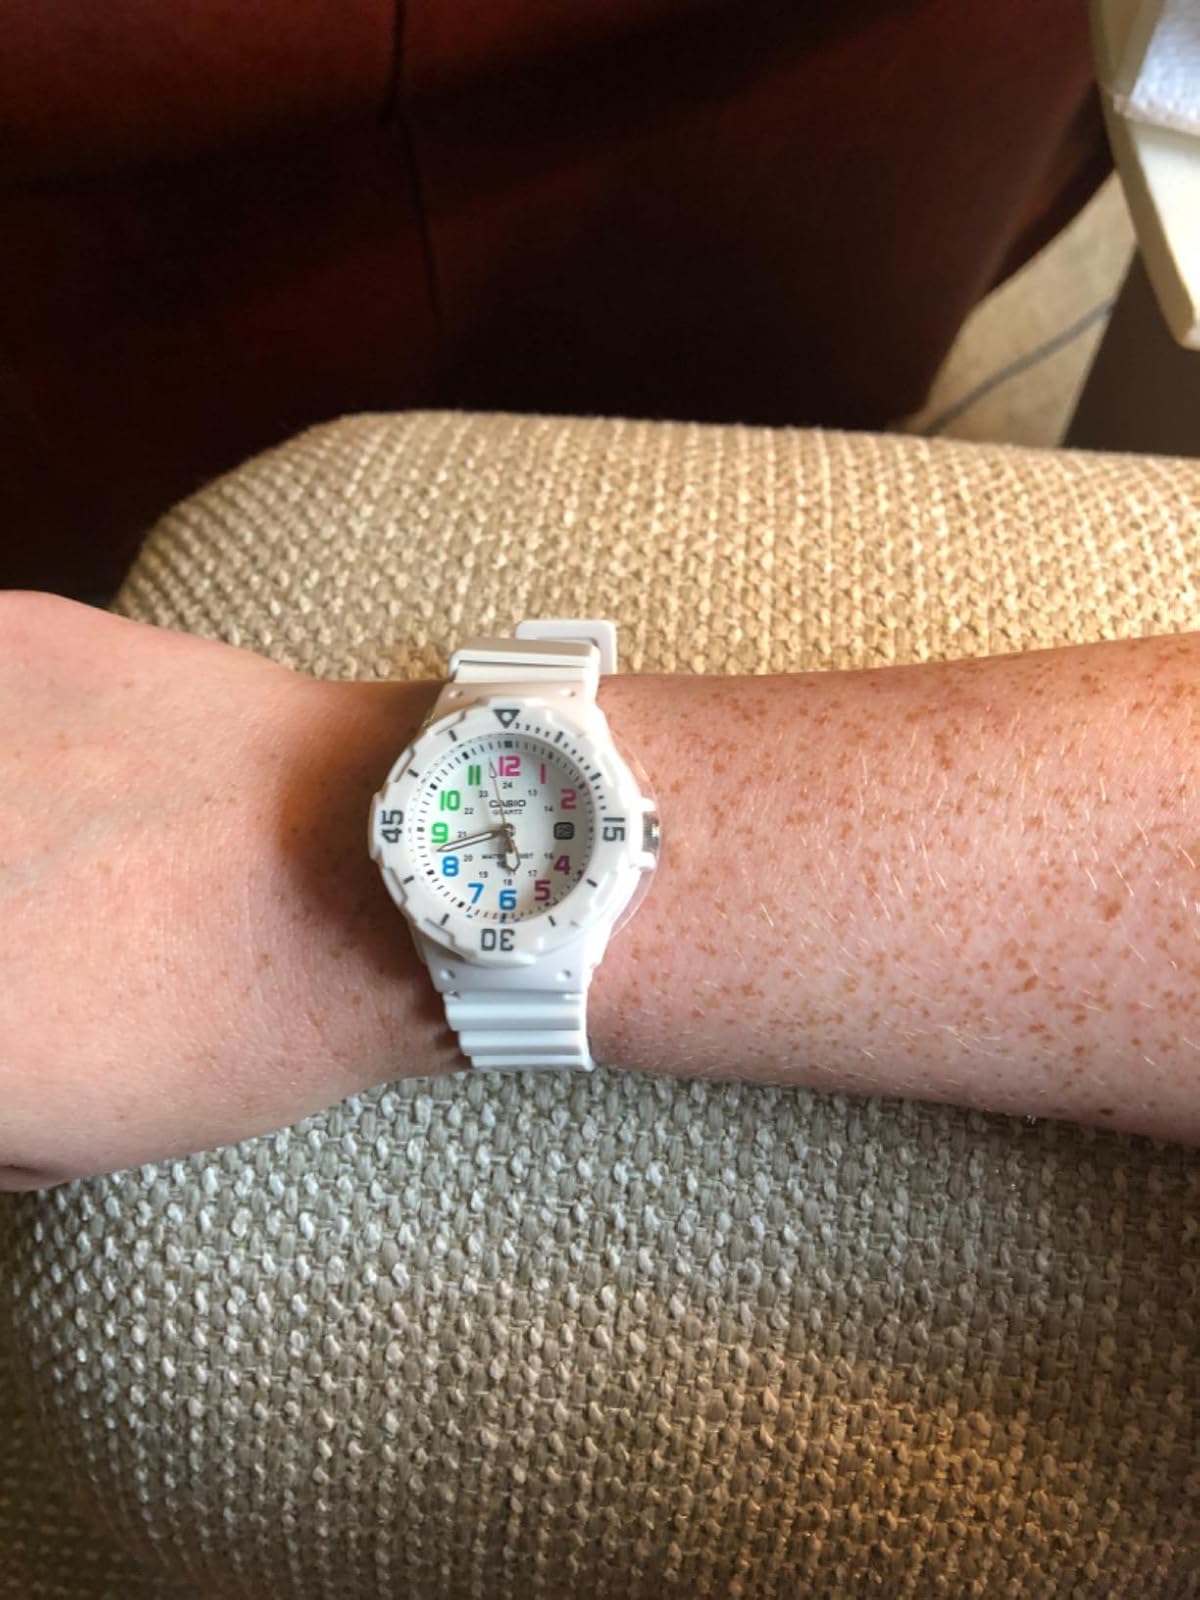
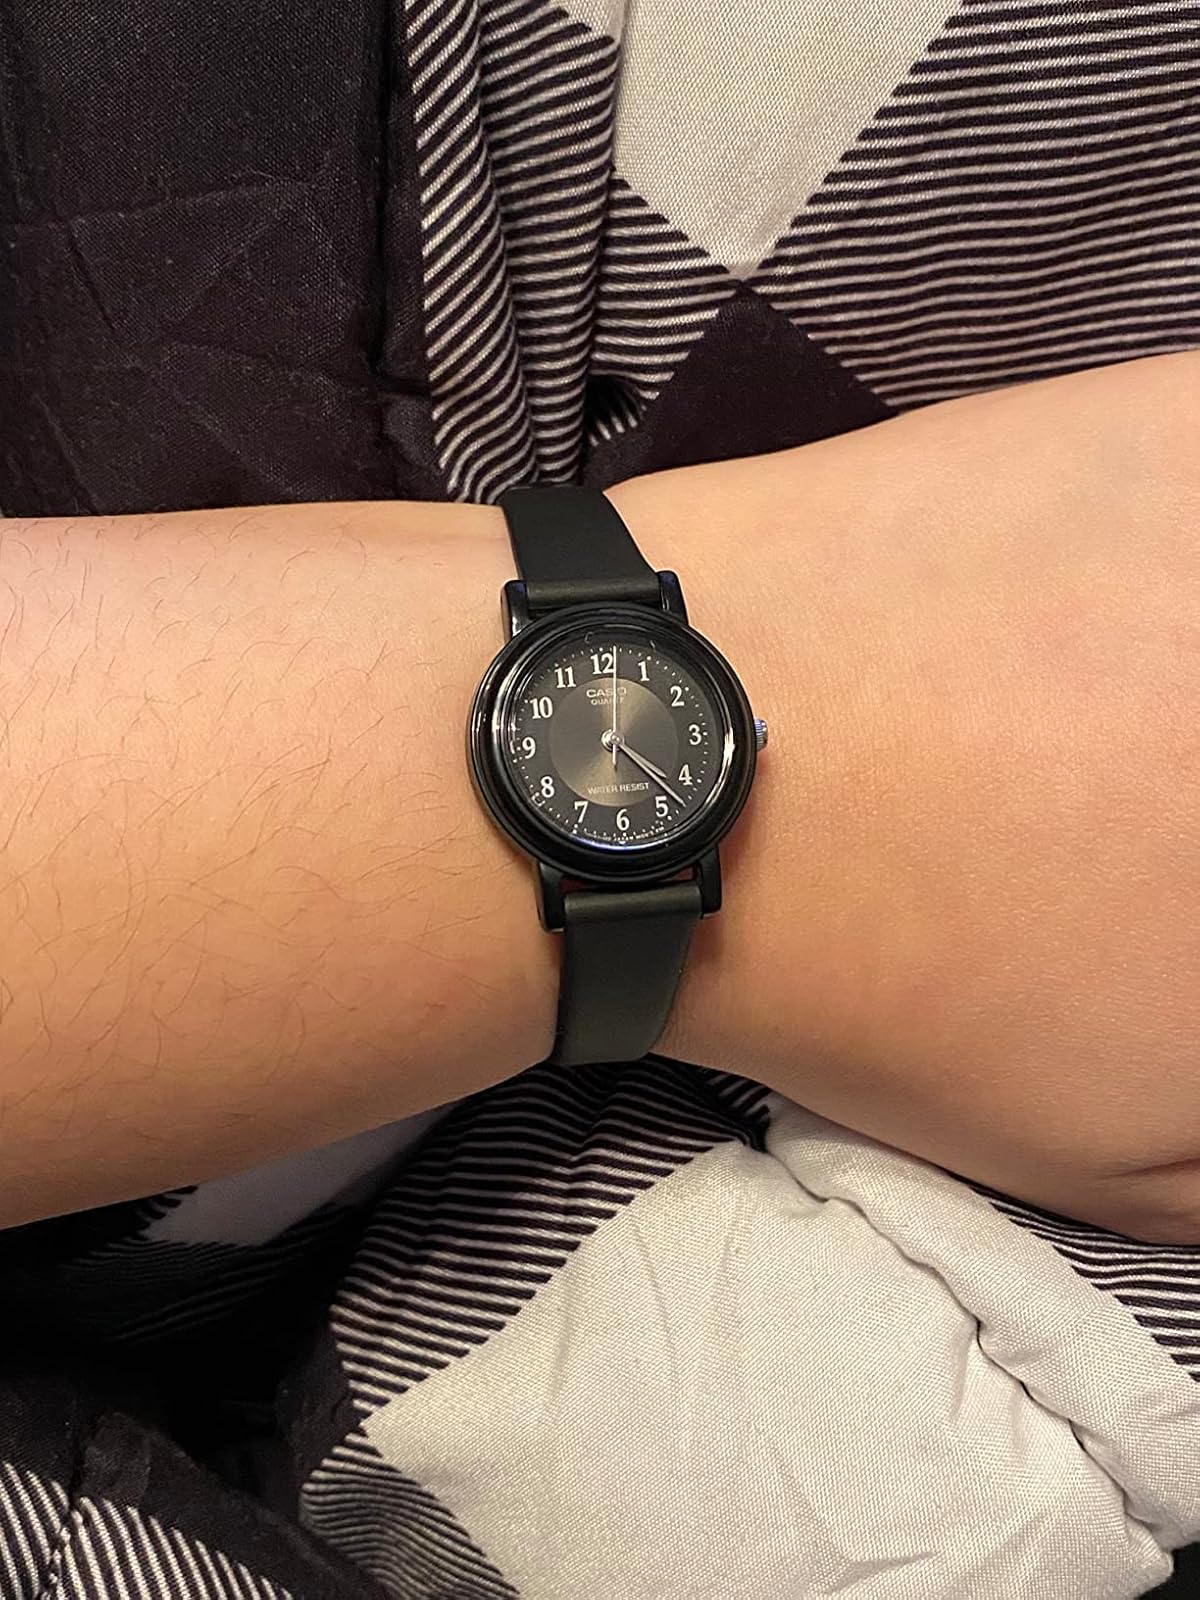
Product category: accessories_watch
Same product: no